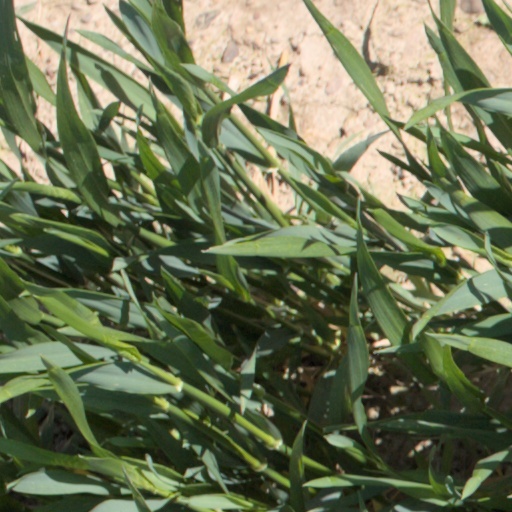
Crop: wheat